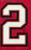
Number: 2